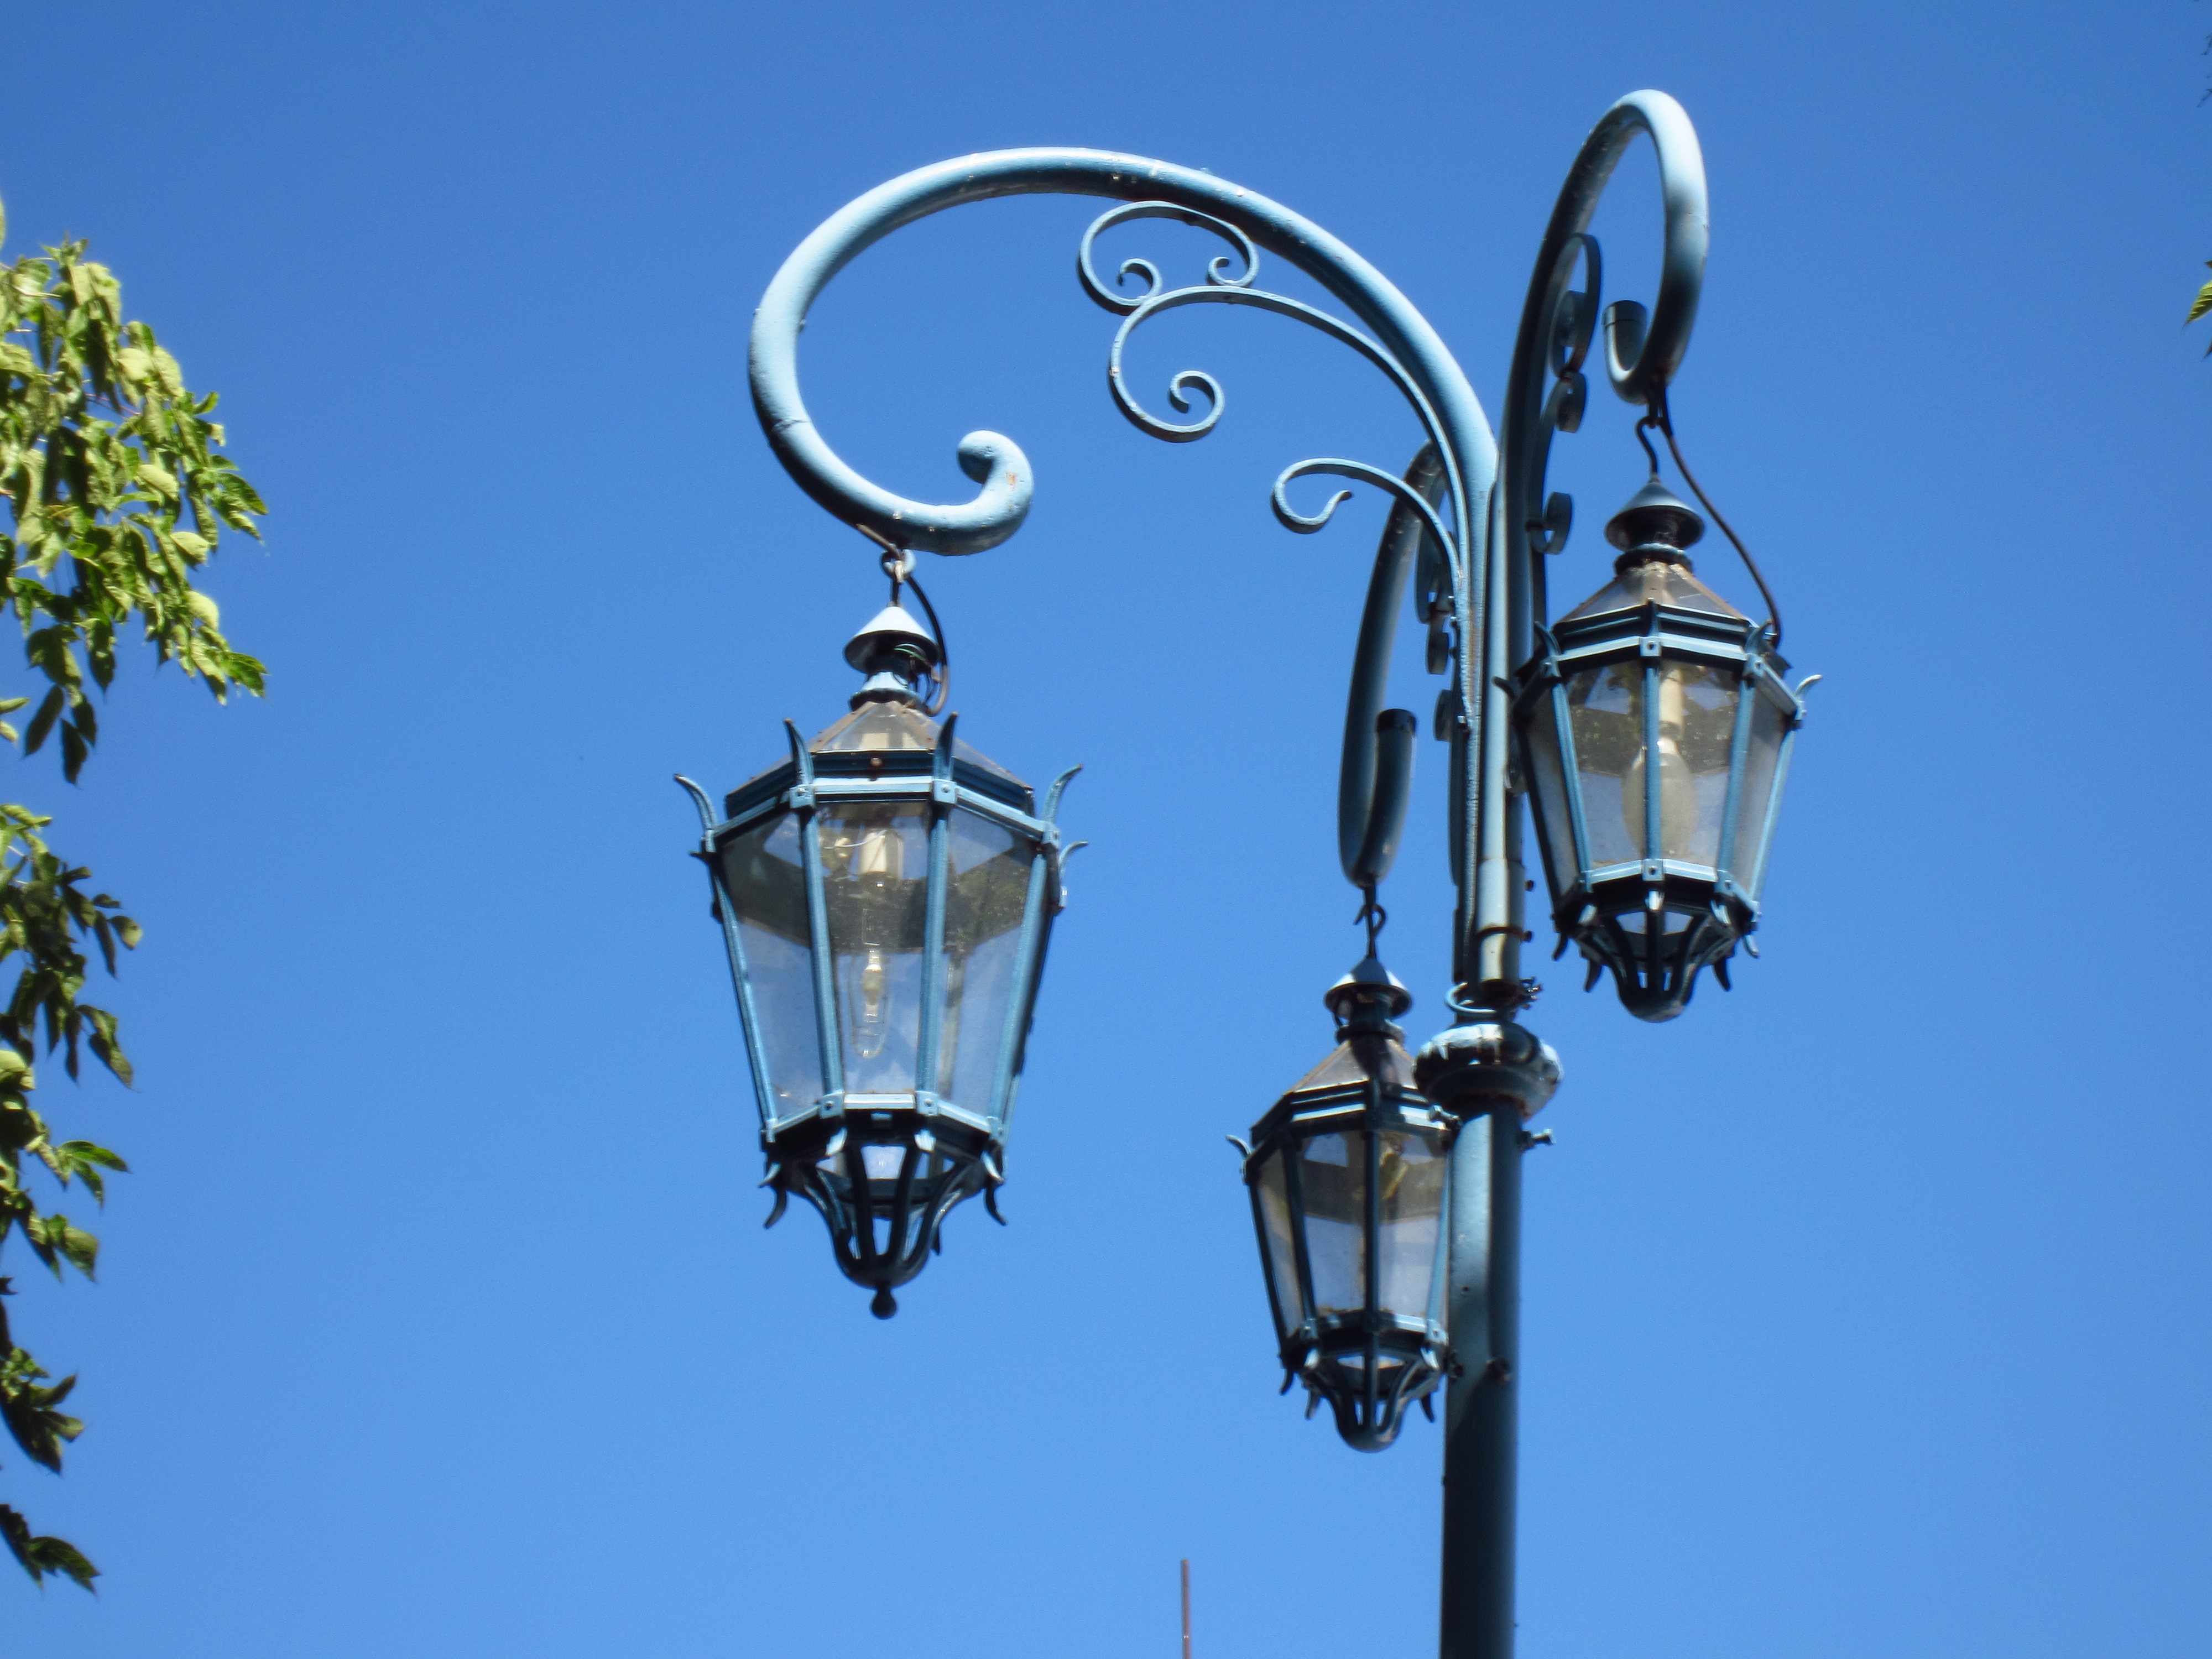
light, architecture, sky, lantern, street light, lamp, lighting, lanterns, light fixture, iron, old streetlight, public lighting, buenos aires